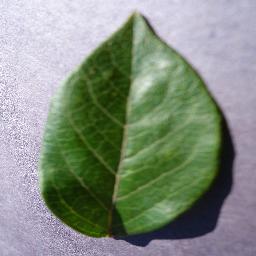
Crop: blueberry
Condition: healthy